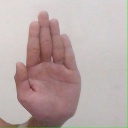
अक्षर: ध